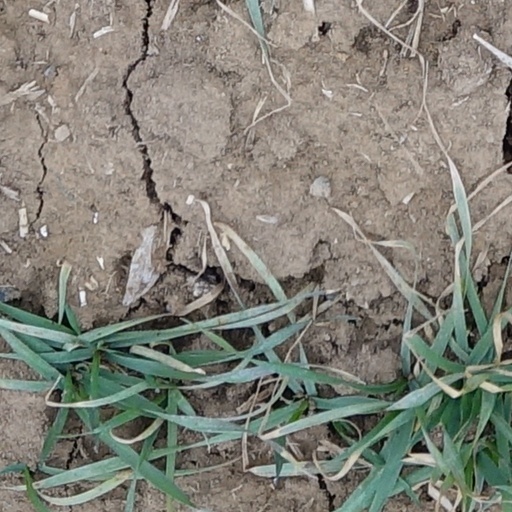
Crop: wheat